Johanna Elisabeth Döbricht

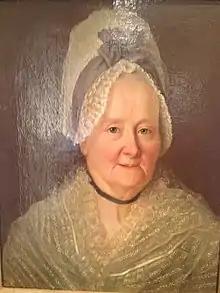
Johanna Elisabeth Döbricht by the painter Johann Christian Fiedler.

Johanna Elisabeth Döbricht, sometimes referred to by her married name Johanna Elisabeth Hesse, (16 September 1692 — 23 February 1786) was a German soprano active during the first half of the 18th century in concerts and operas. Considered by her contemporaries as the finest German female singer of her era, she was referred to as "Die Döbrichtin" by her admirers. Composer Johann Joachim Quantz, wrote that she had a "beautiful, euphonious high register".